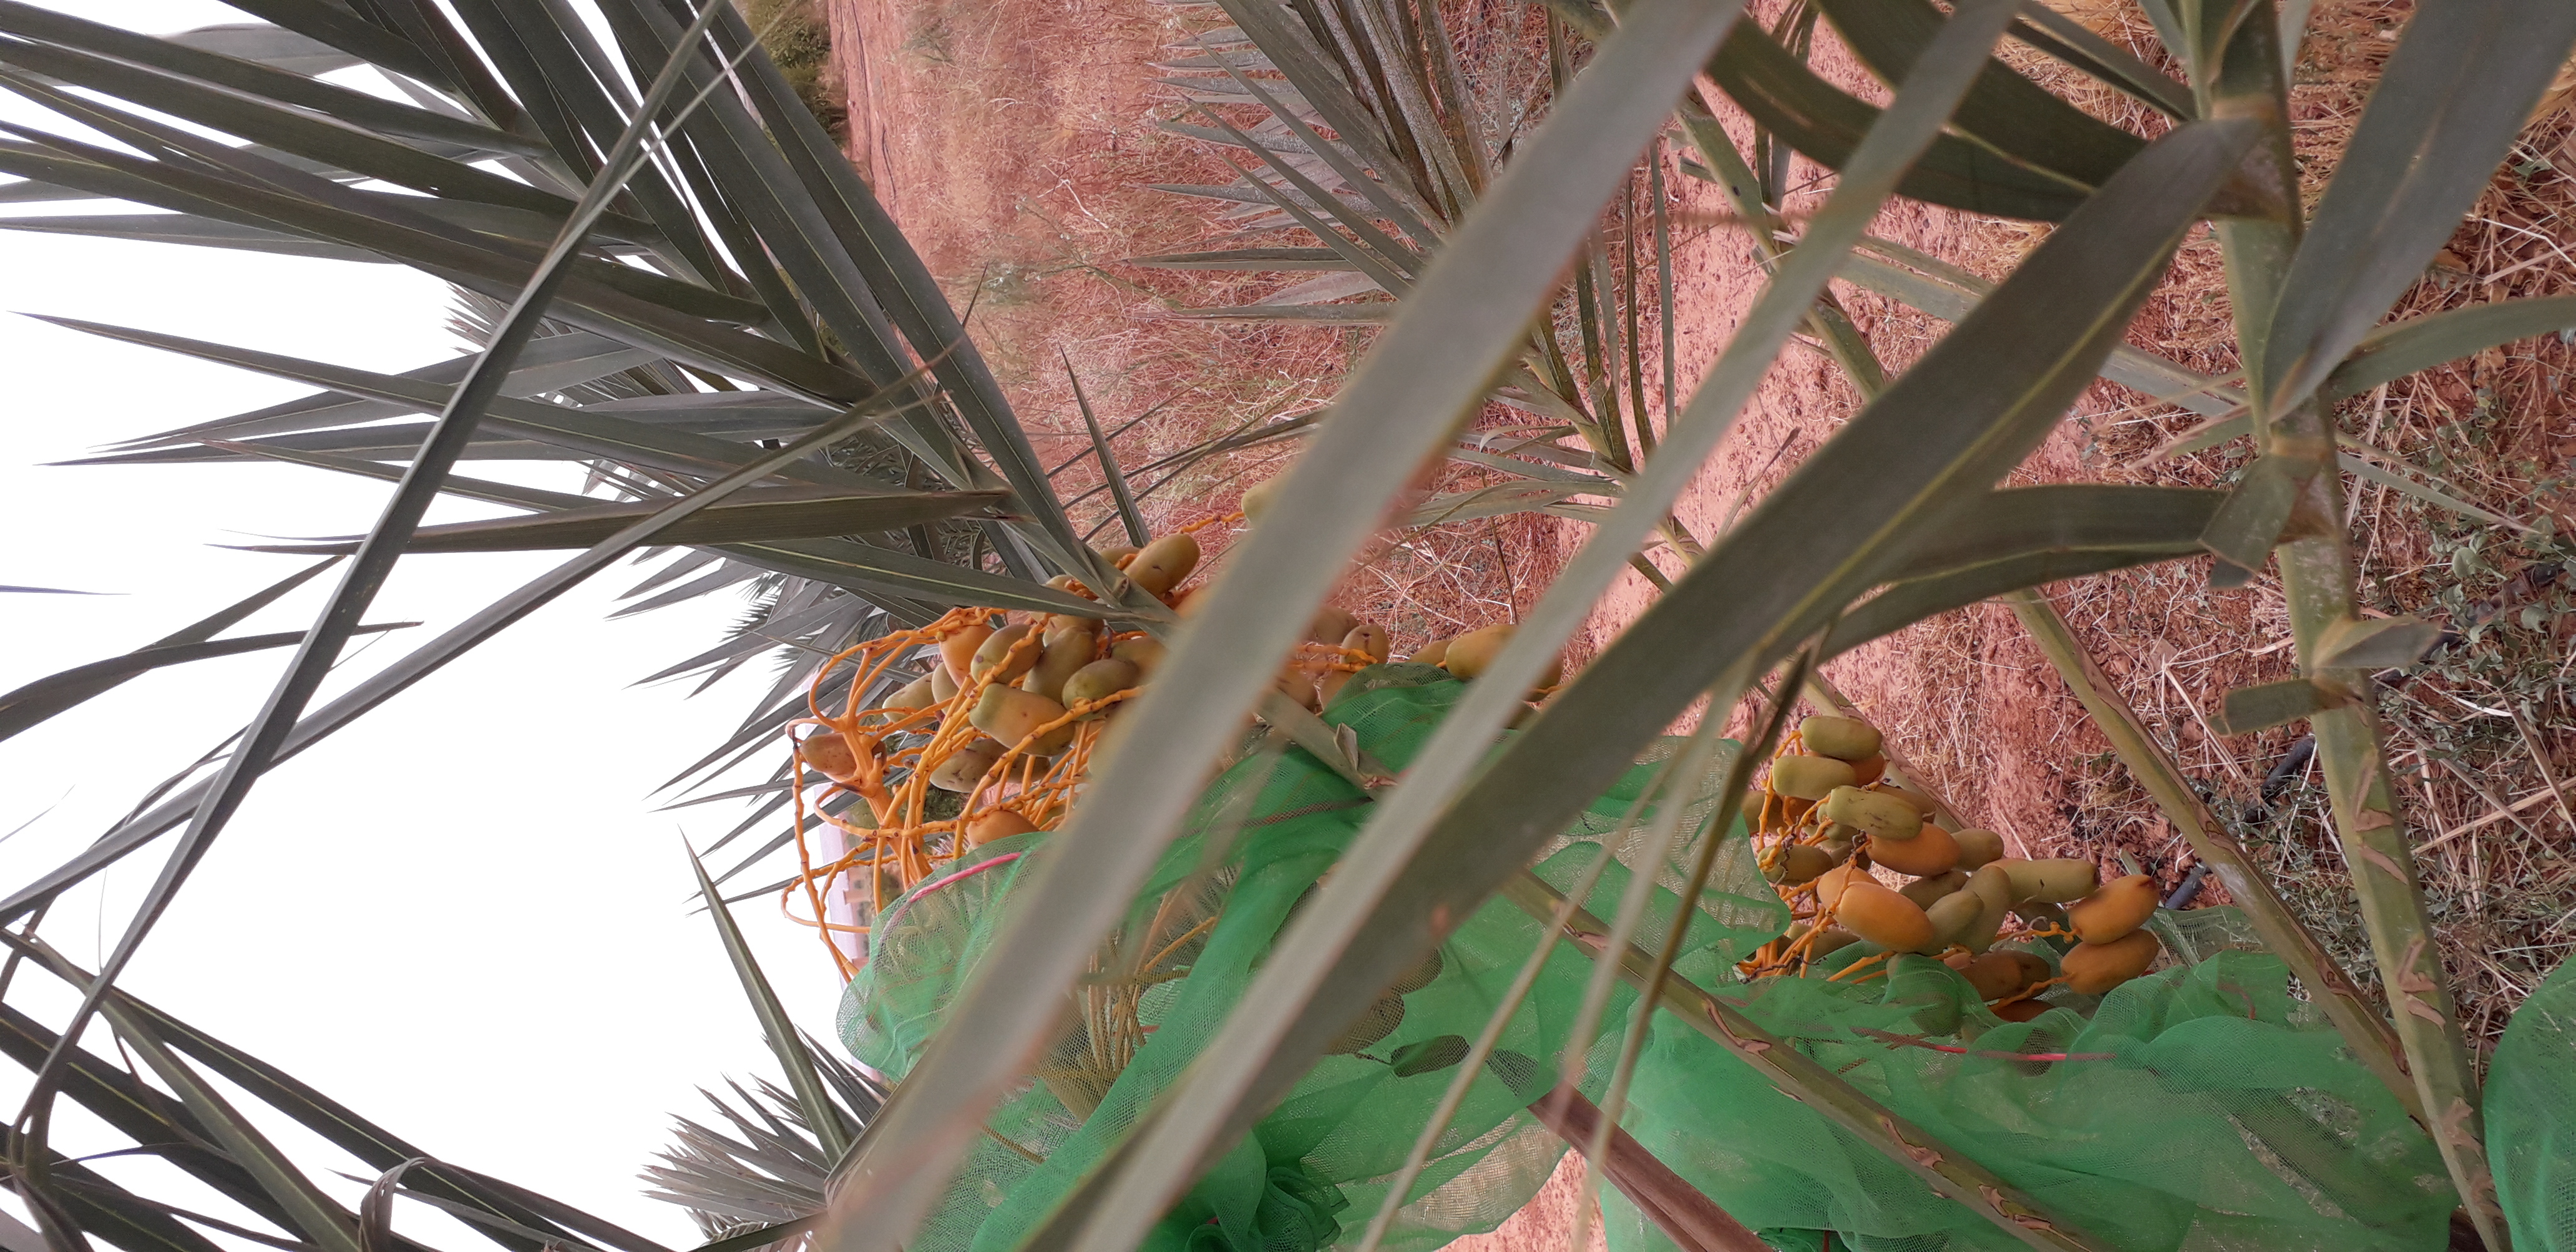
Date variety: Boumajhoul